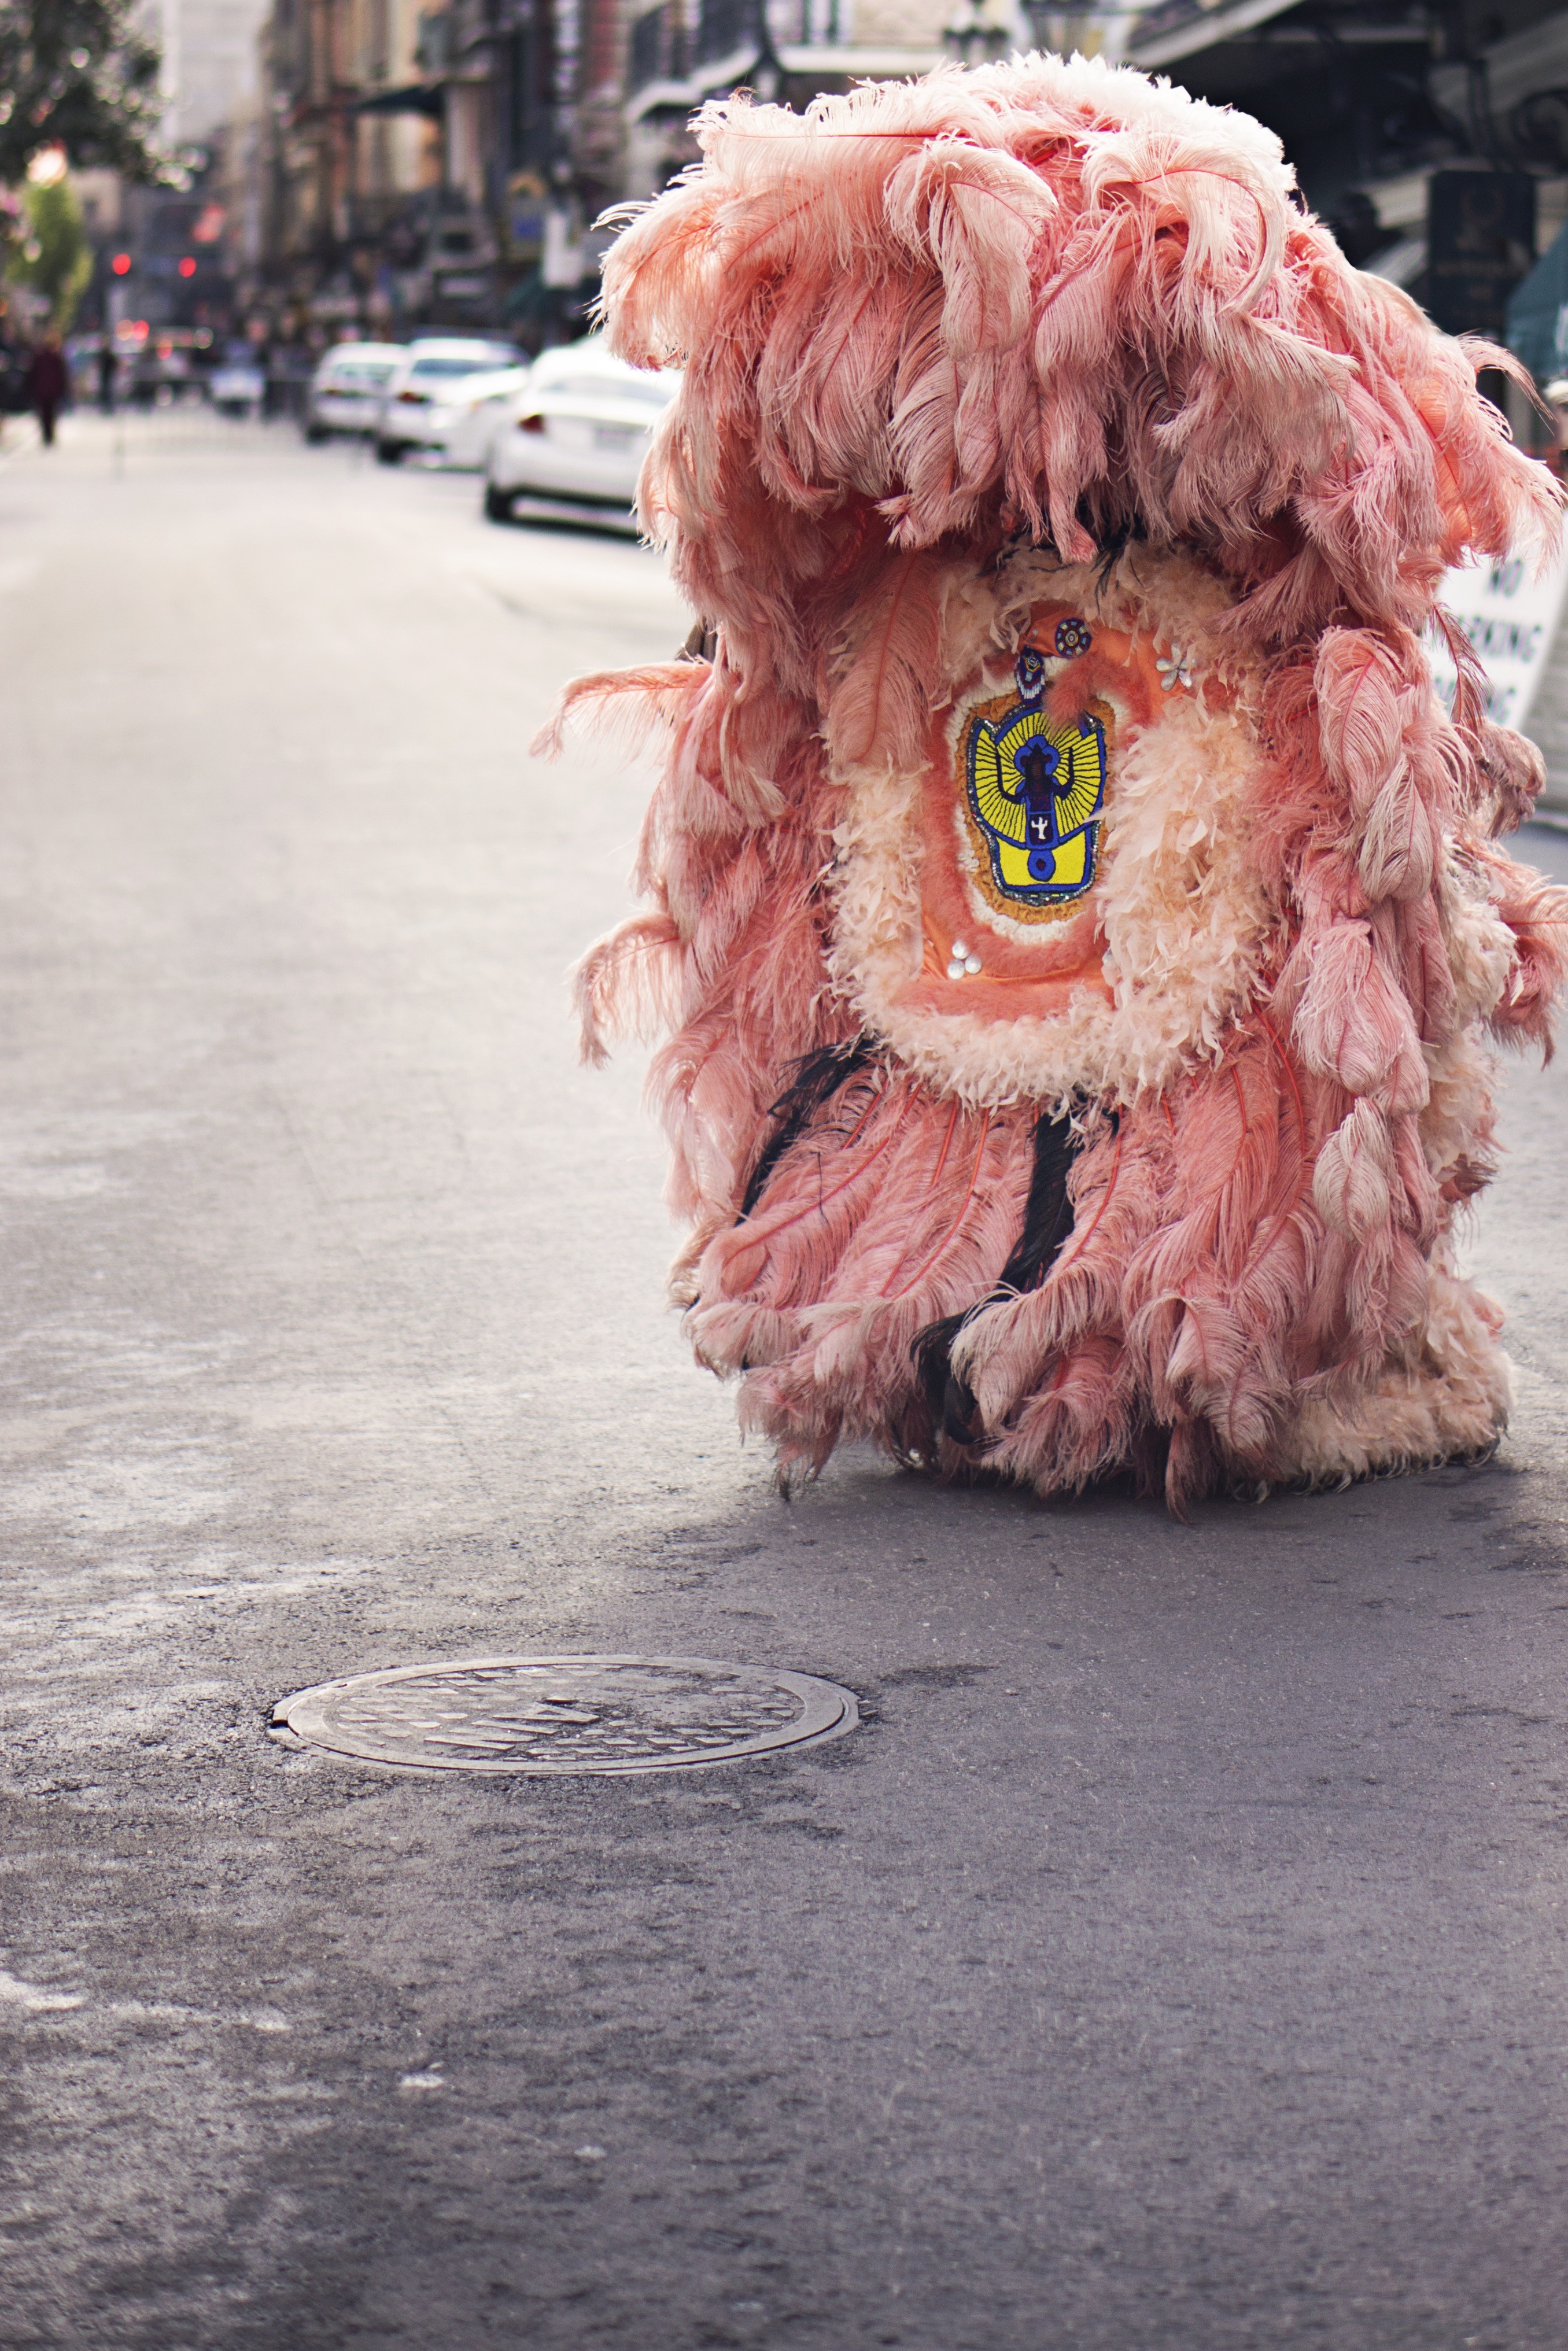
street, flower, urban, pavement, fur, red, color, fashion, pink, textile, art, feathers, manhole, organ, costume